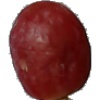
Label: Grape Pink 1